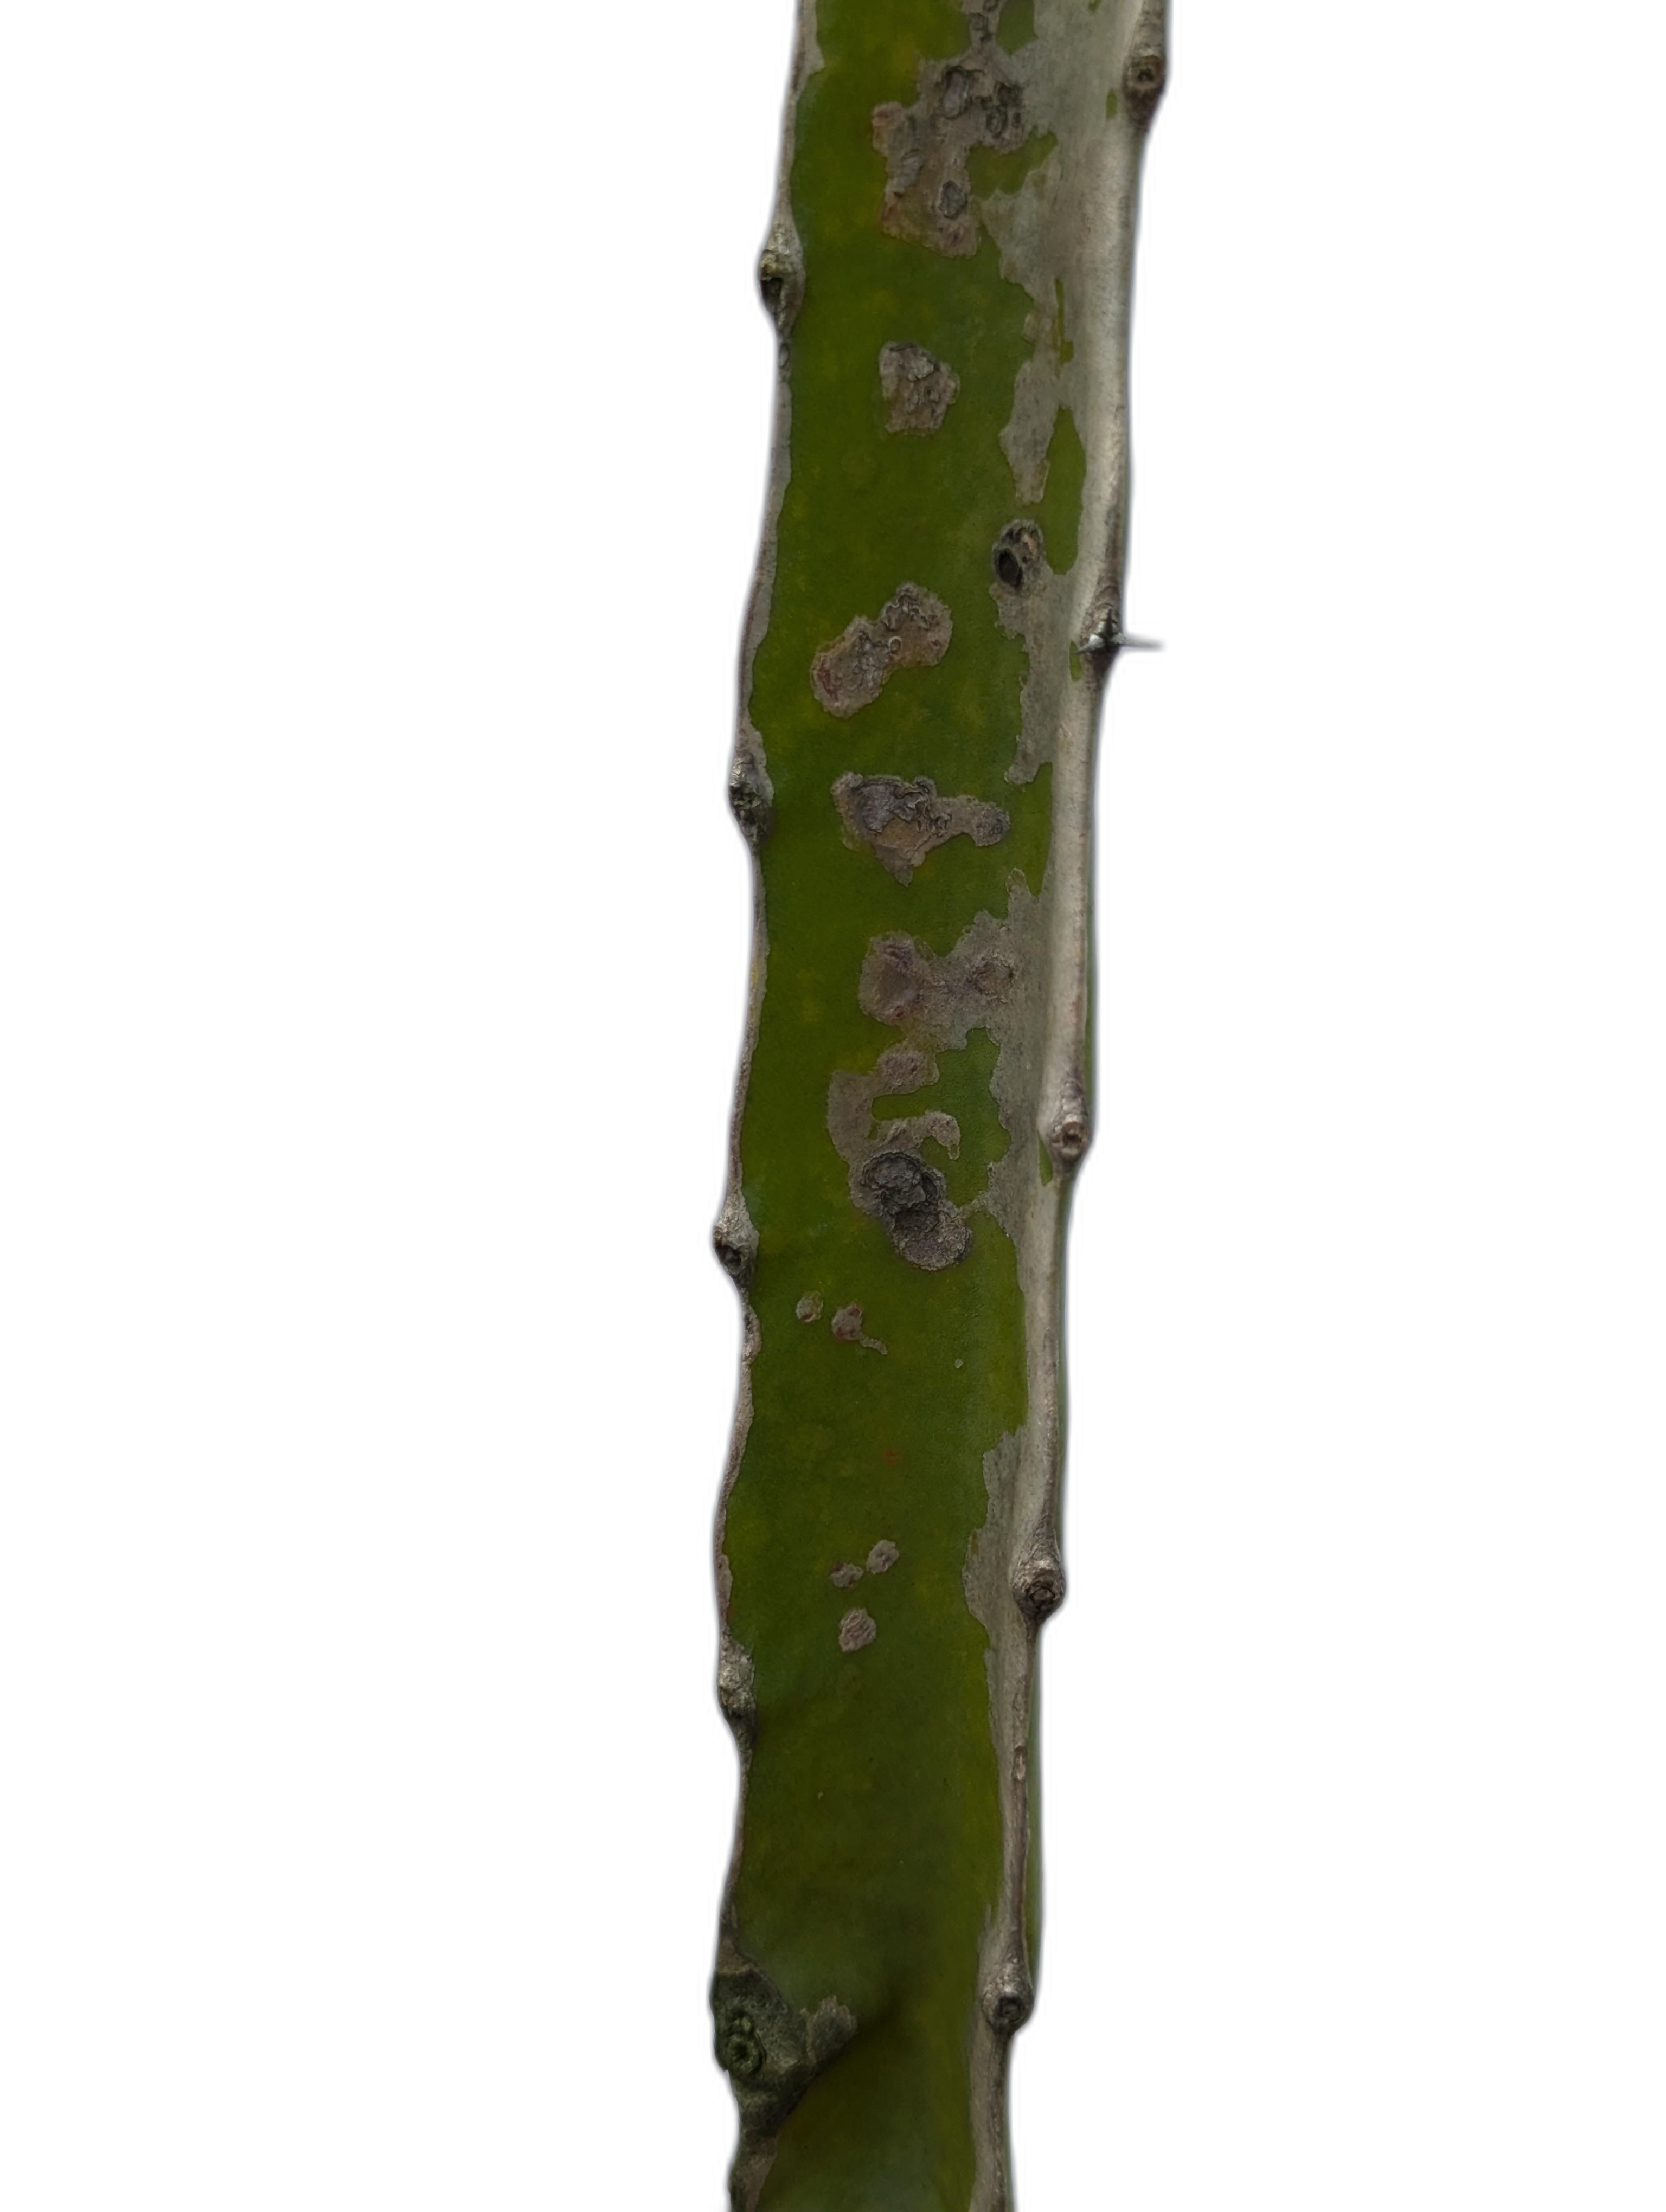
Label: Bad leaf